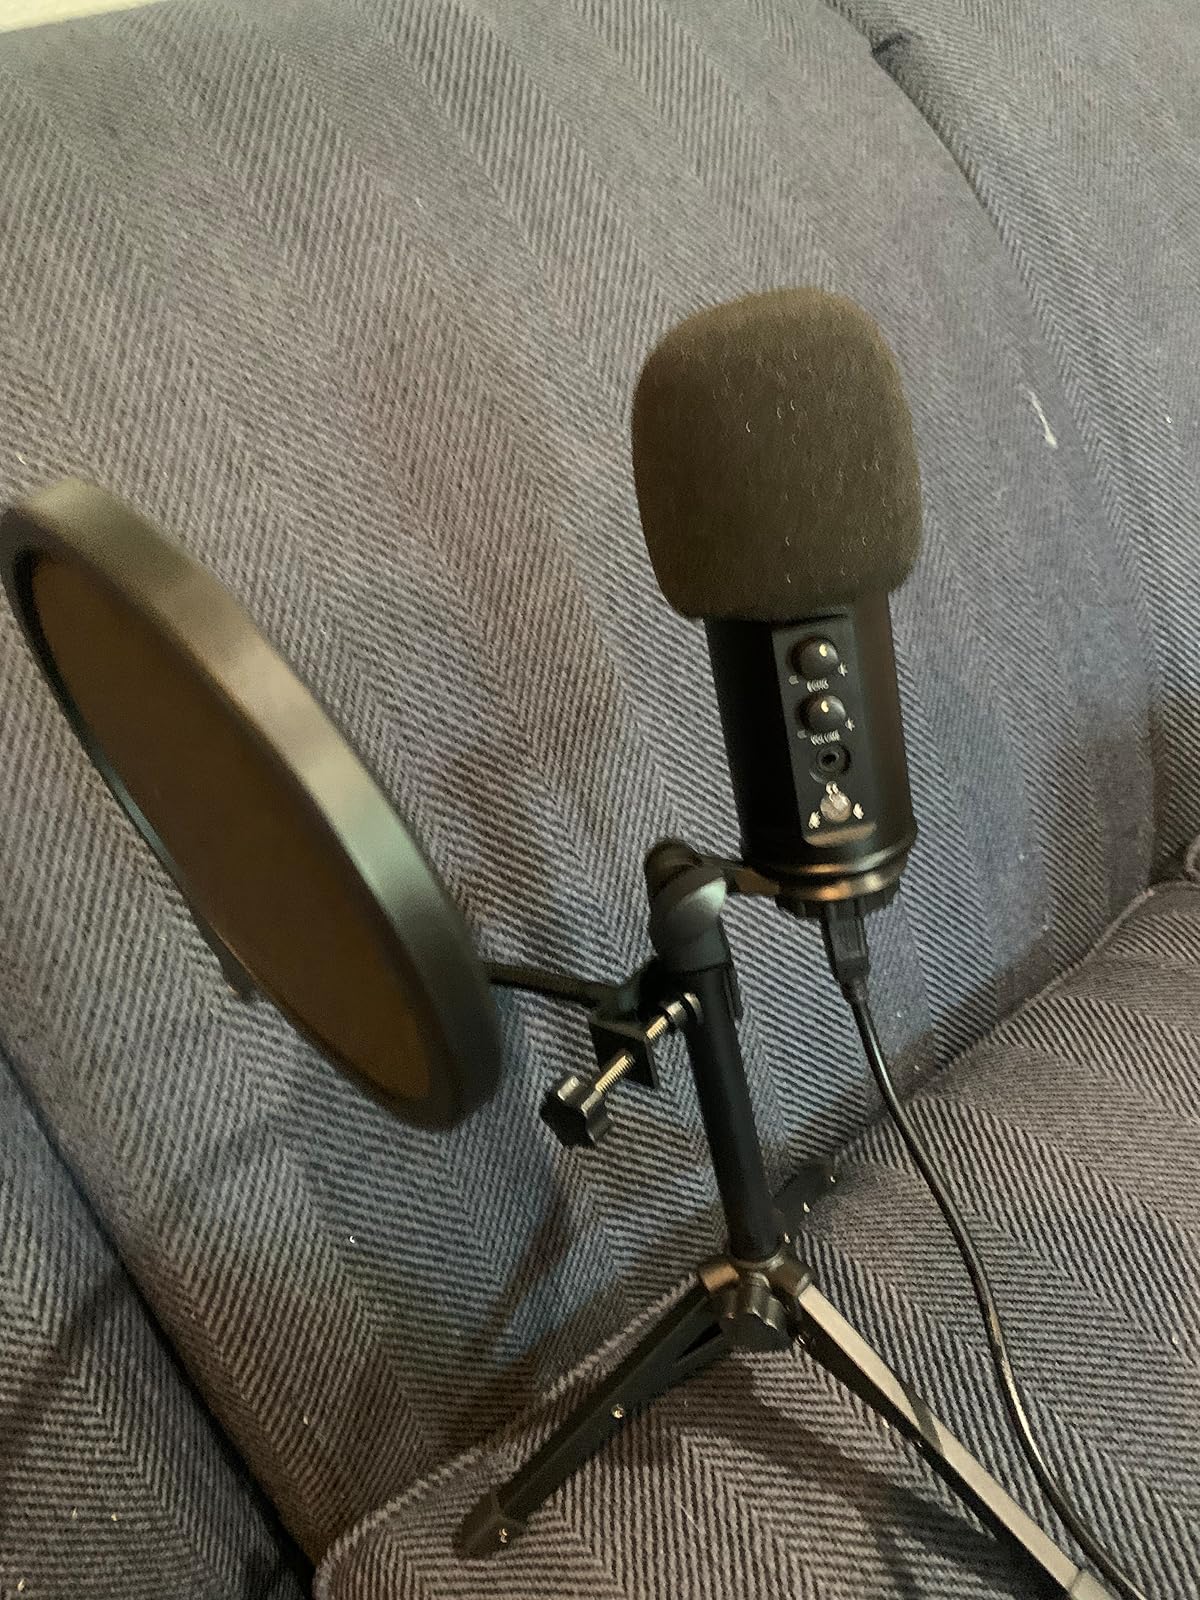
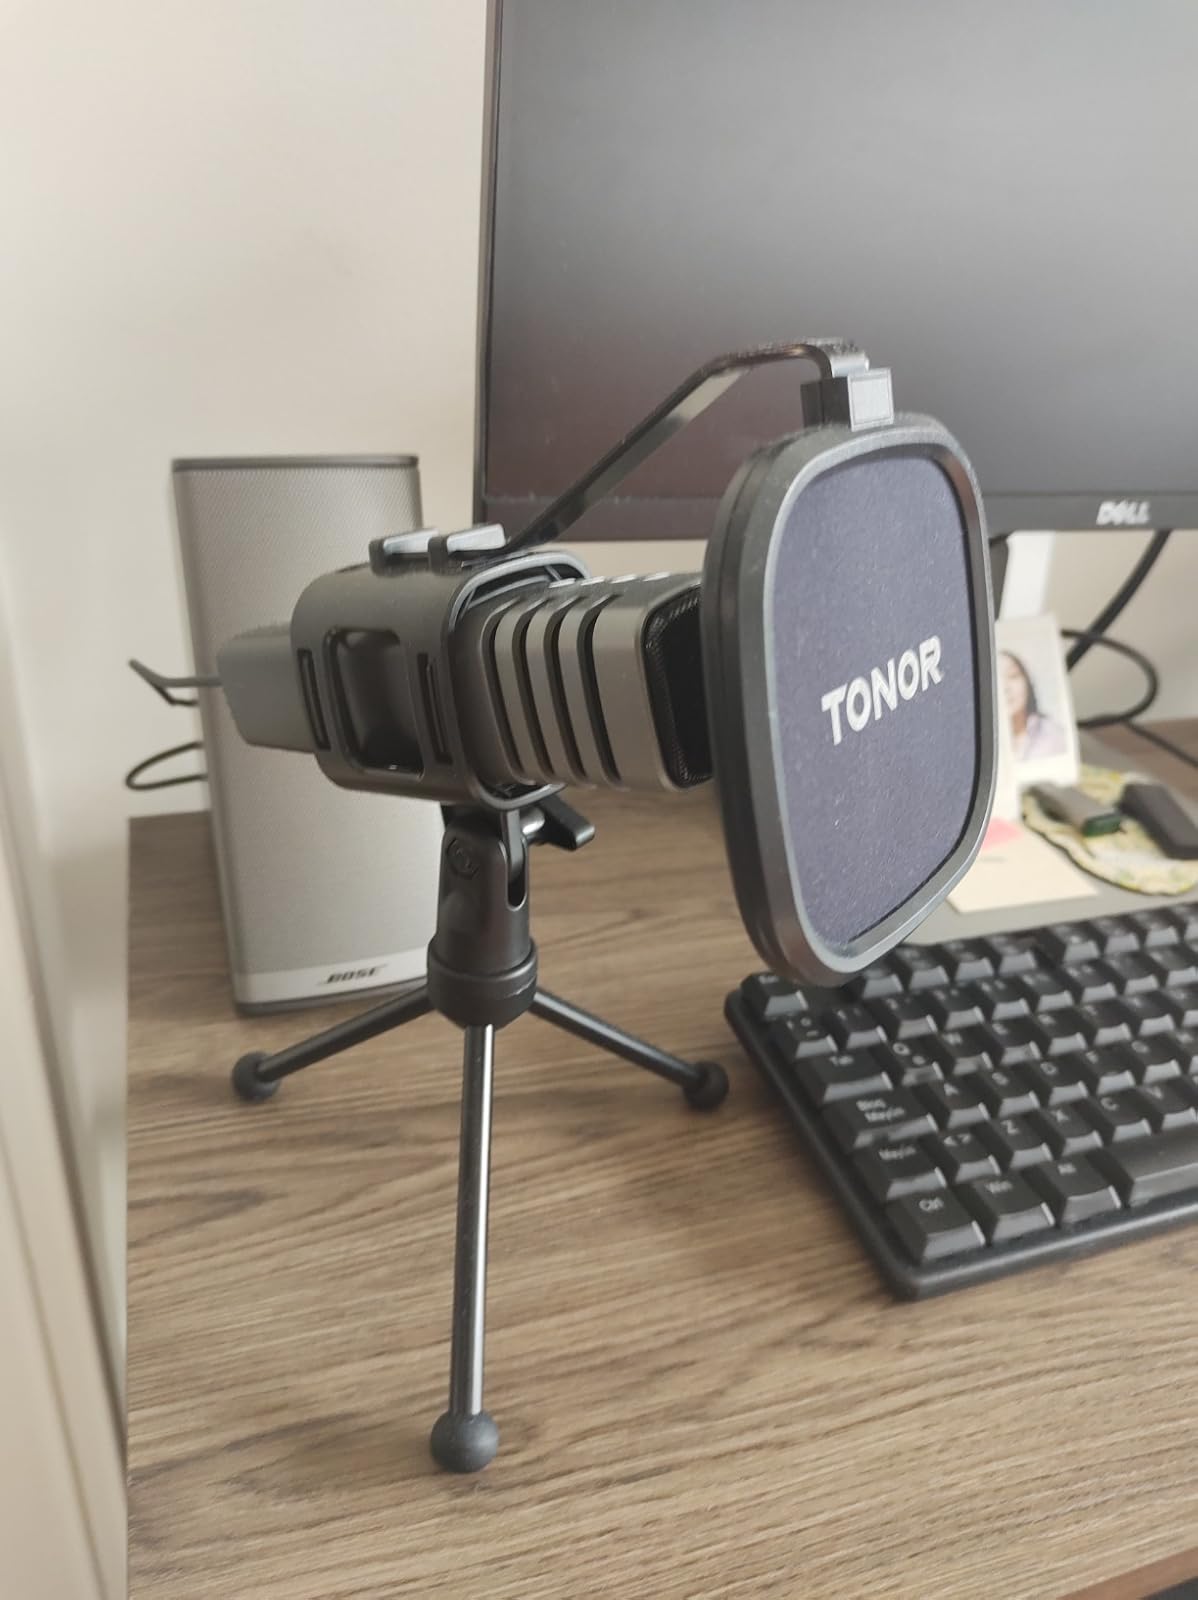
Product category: microphone
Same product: no